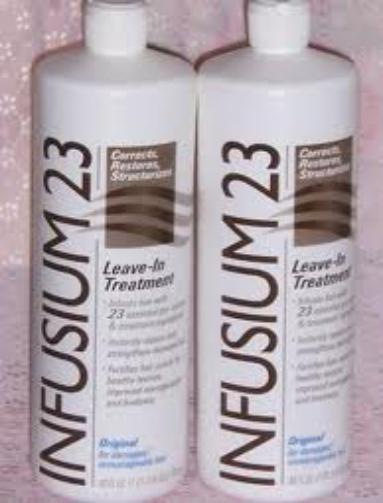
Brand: Infusium 23
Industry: Necessities